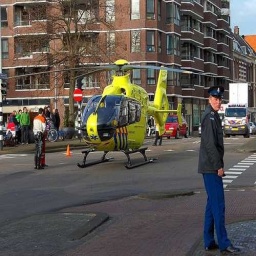
Label: ambulance